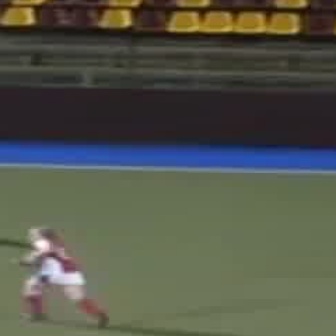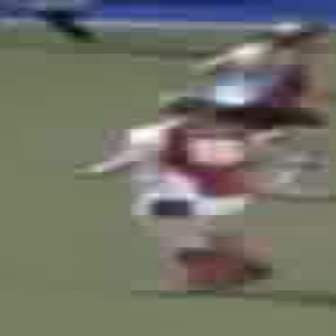
  Please identify the target specified by the bounding box [10,223,114,327] in the first image and locate it in the second image. Return the coordinates in [x_min,y_min,x_max,y_max] format.
Answer: [60,88,269,296]